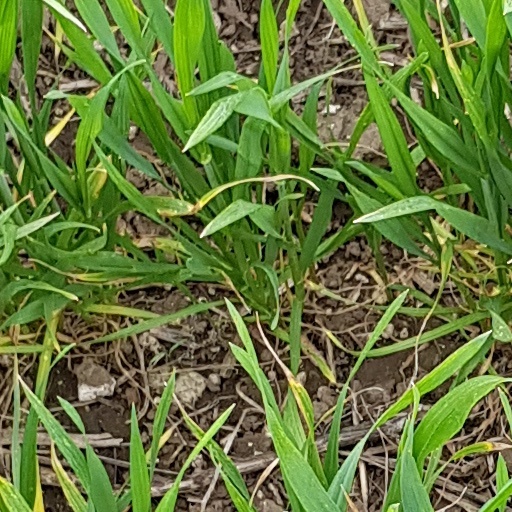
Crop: wheat